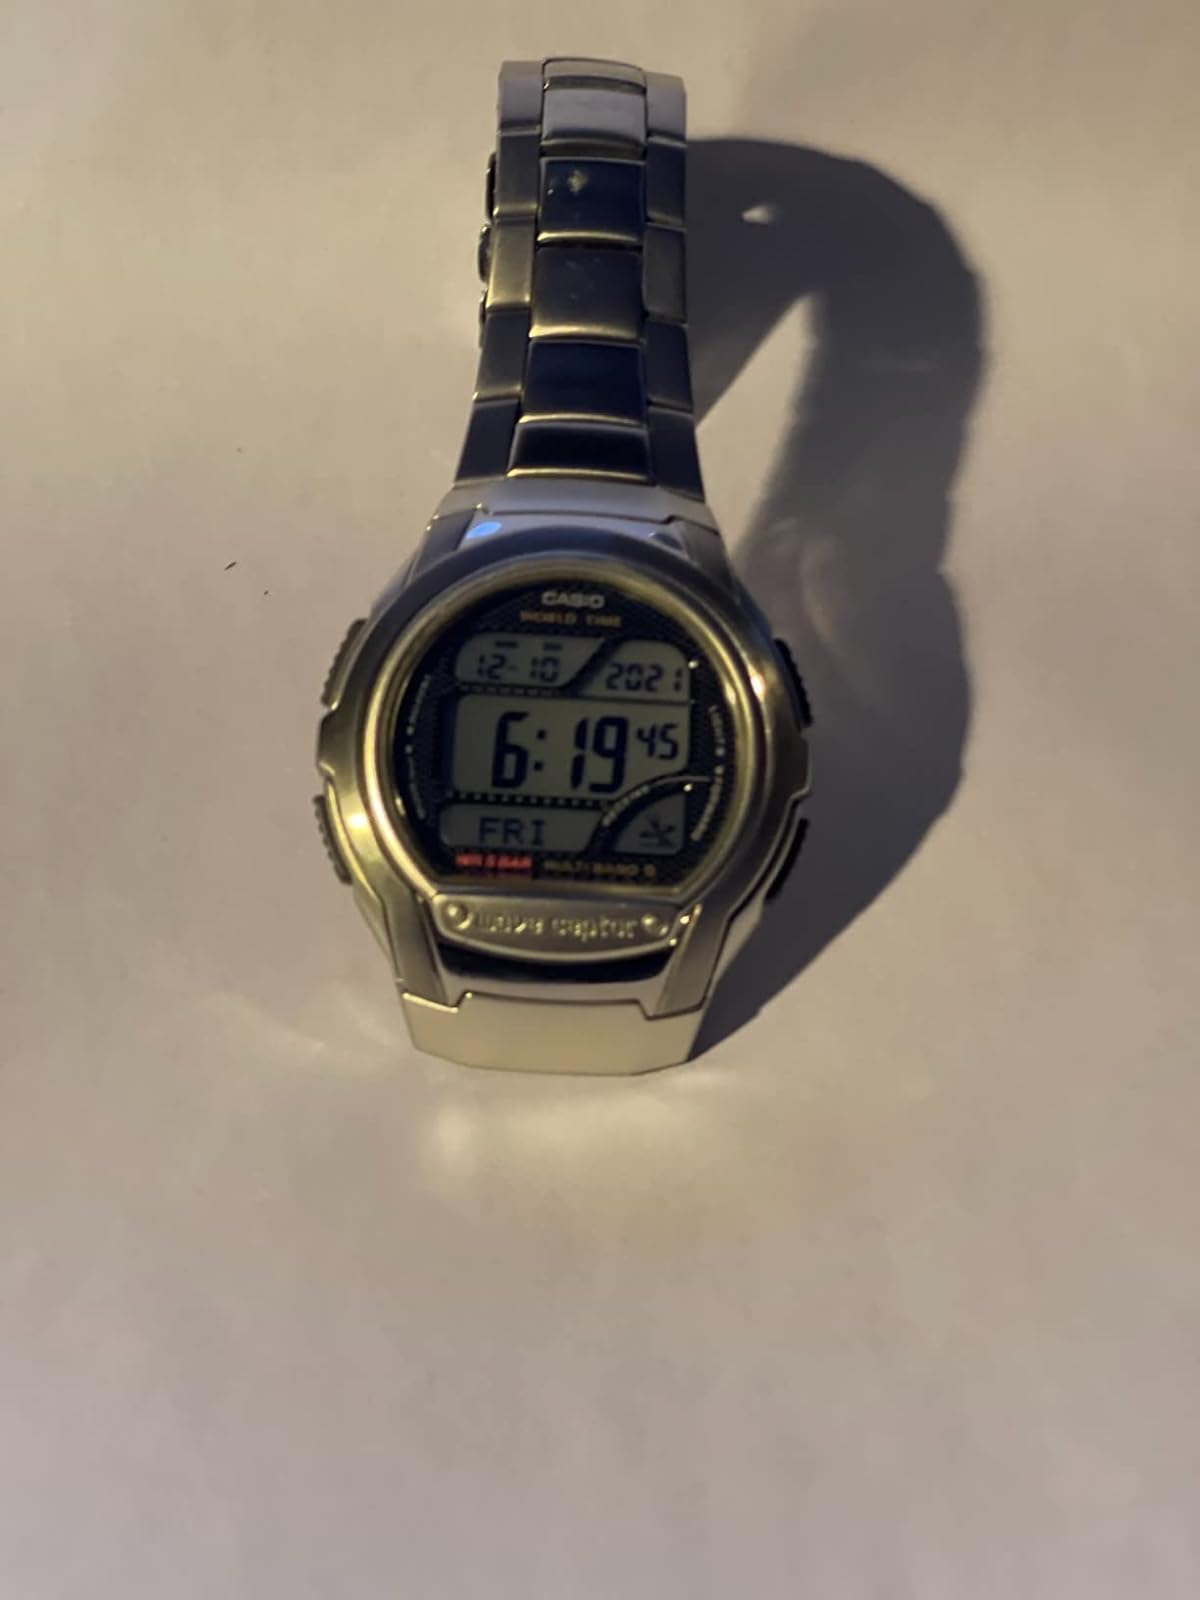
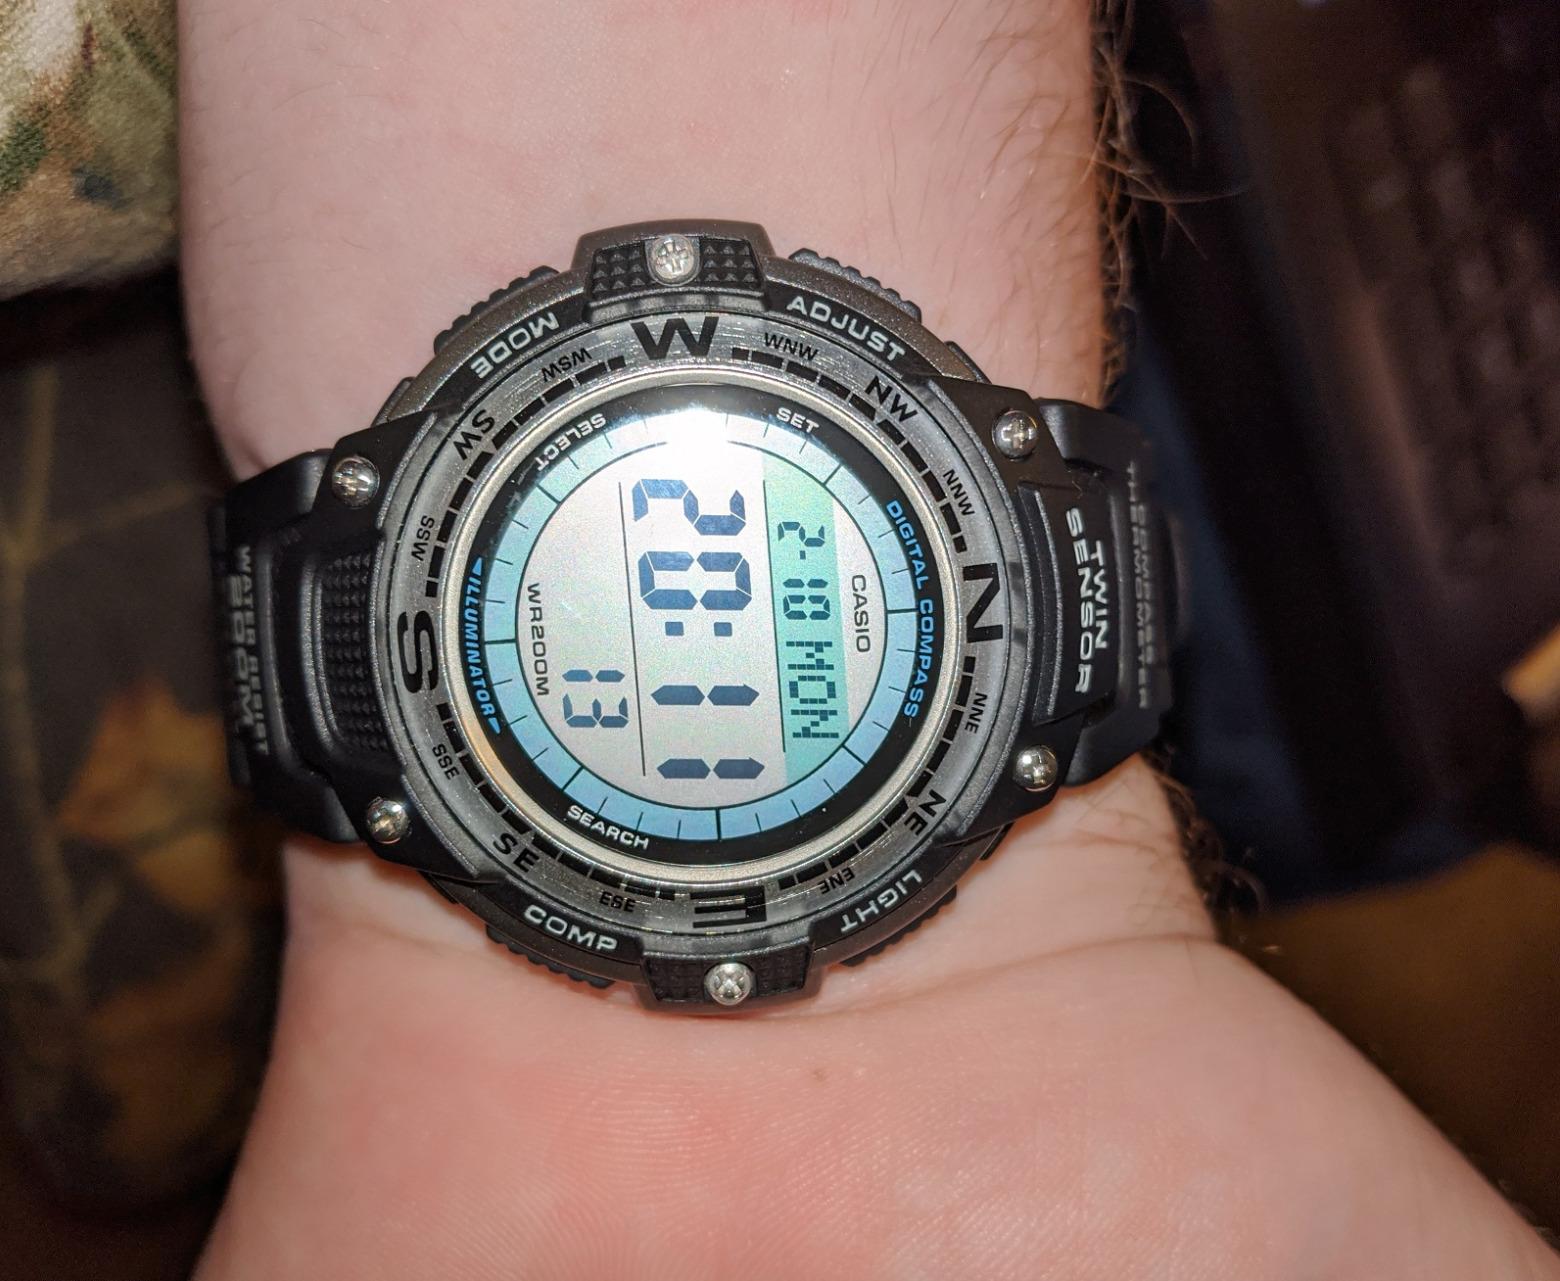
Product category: accessories_watch
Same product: no